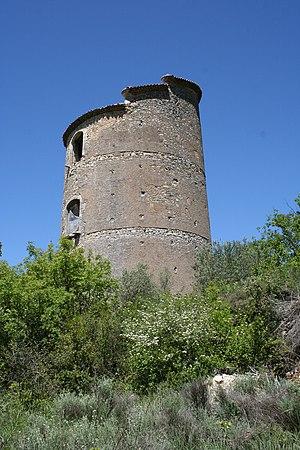
Pigeonnier de Brue-Auriac (Var) du XVIII° siècle. C'est le plus grand des pigeonniers en France de cette époque
Le pigeonnier de Roux de Corse dont la construction est due à l'armateur marseillais Georges Roux dit Roux de Corse, a la forme d'une grosse tour cylindrique de 22,50 m de hauteur et plus de douze mètres de diamètre, construit au XVIIIᵉ siècle il se trouve sur la commune de Brue-Auriac dans le département du Var. Ce pigeonnier a fait l’objet d’une inscription au titre des monuments historiques depuis le 23 février 2004.
Brue-Auriac est une commune française située en Pays de La Provence Verte dans le département du Var en région Provence-Alpes-Côte d'Azur. Elle est membre de la communauté de communes Provence Verdon
Cet article recense les monuments historiques du Var, en France.